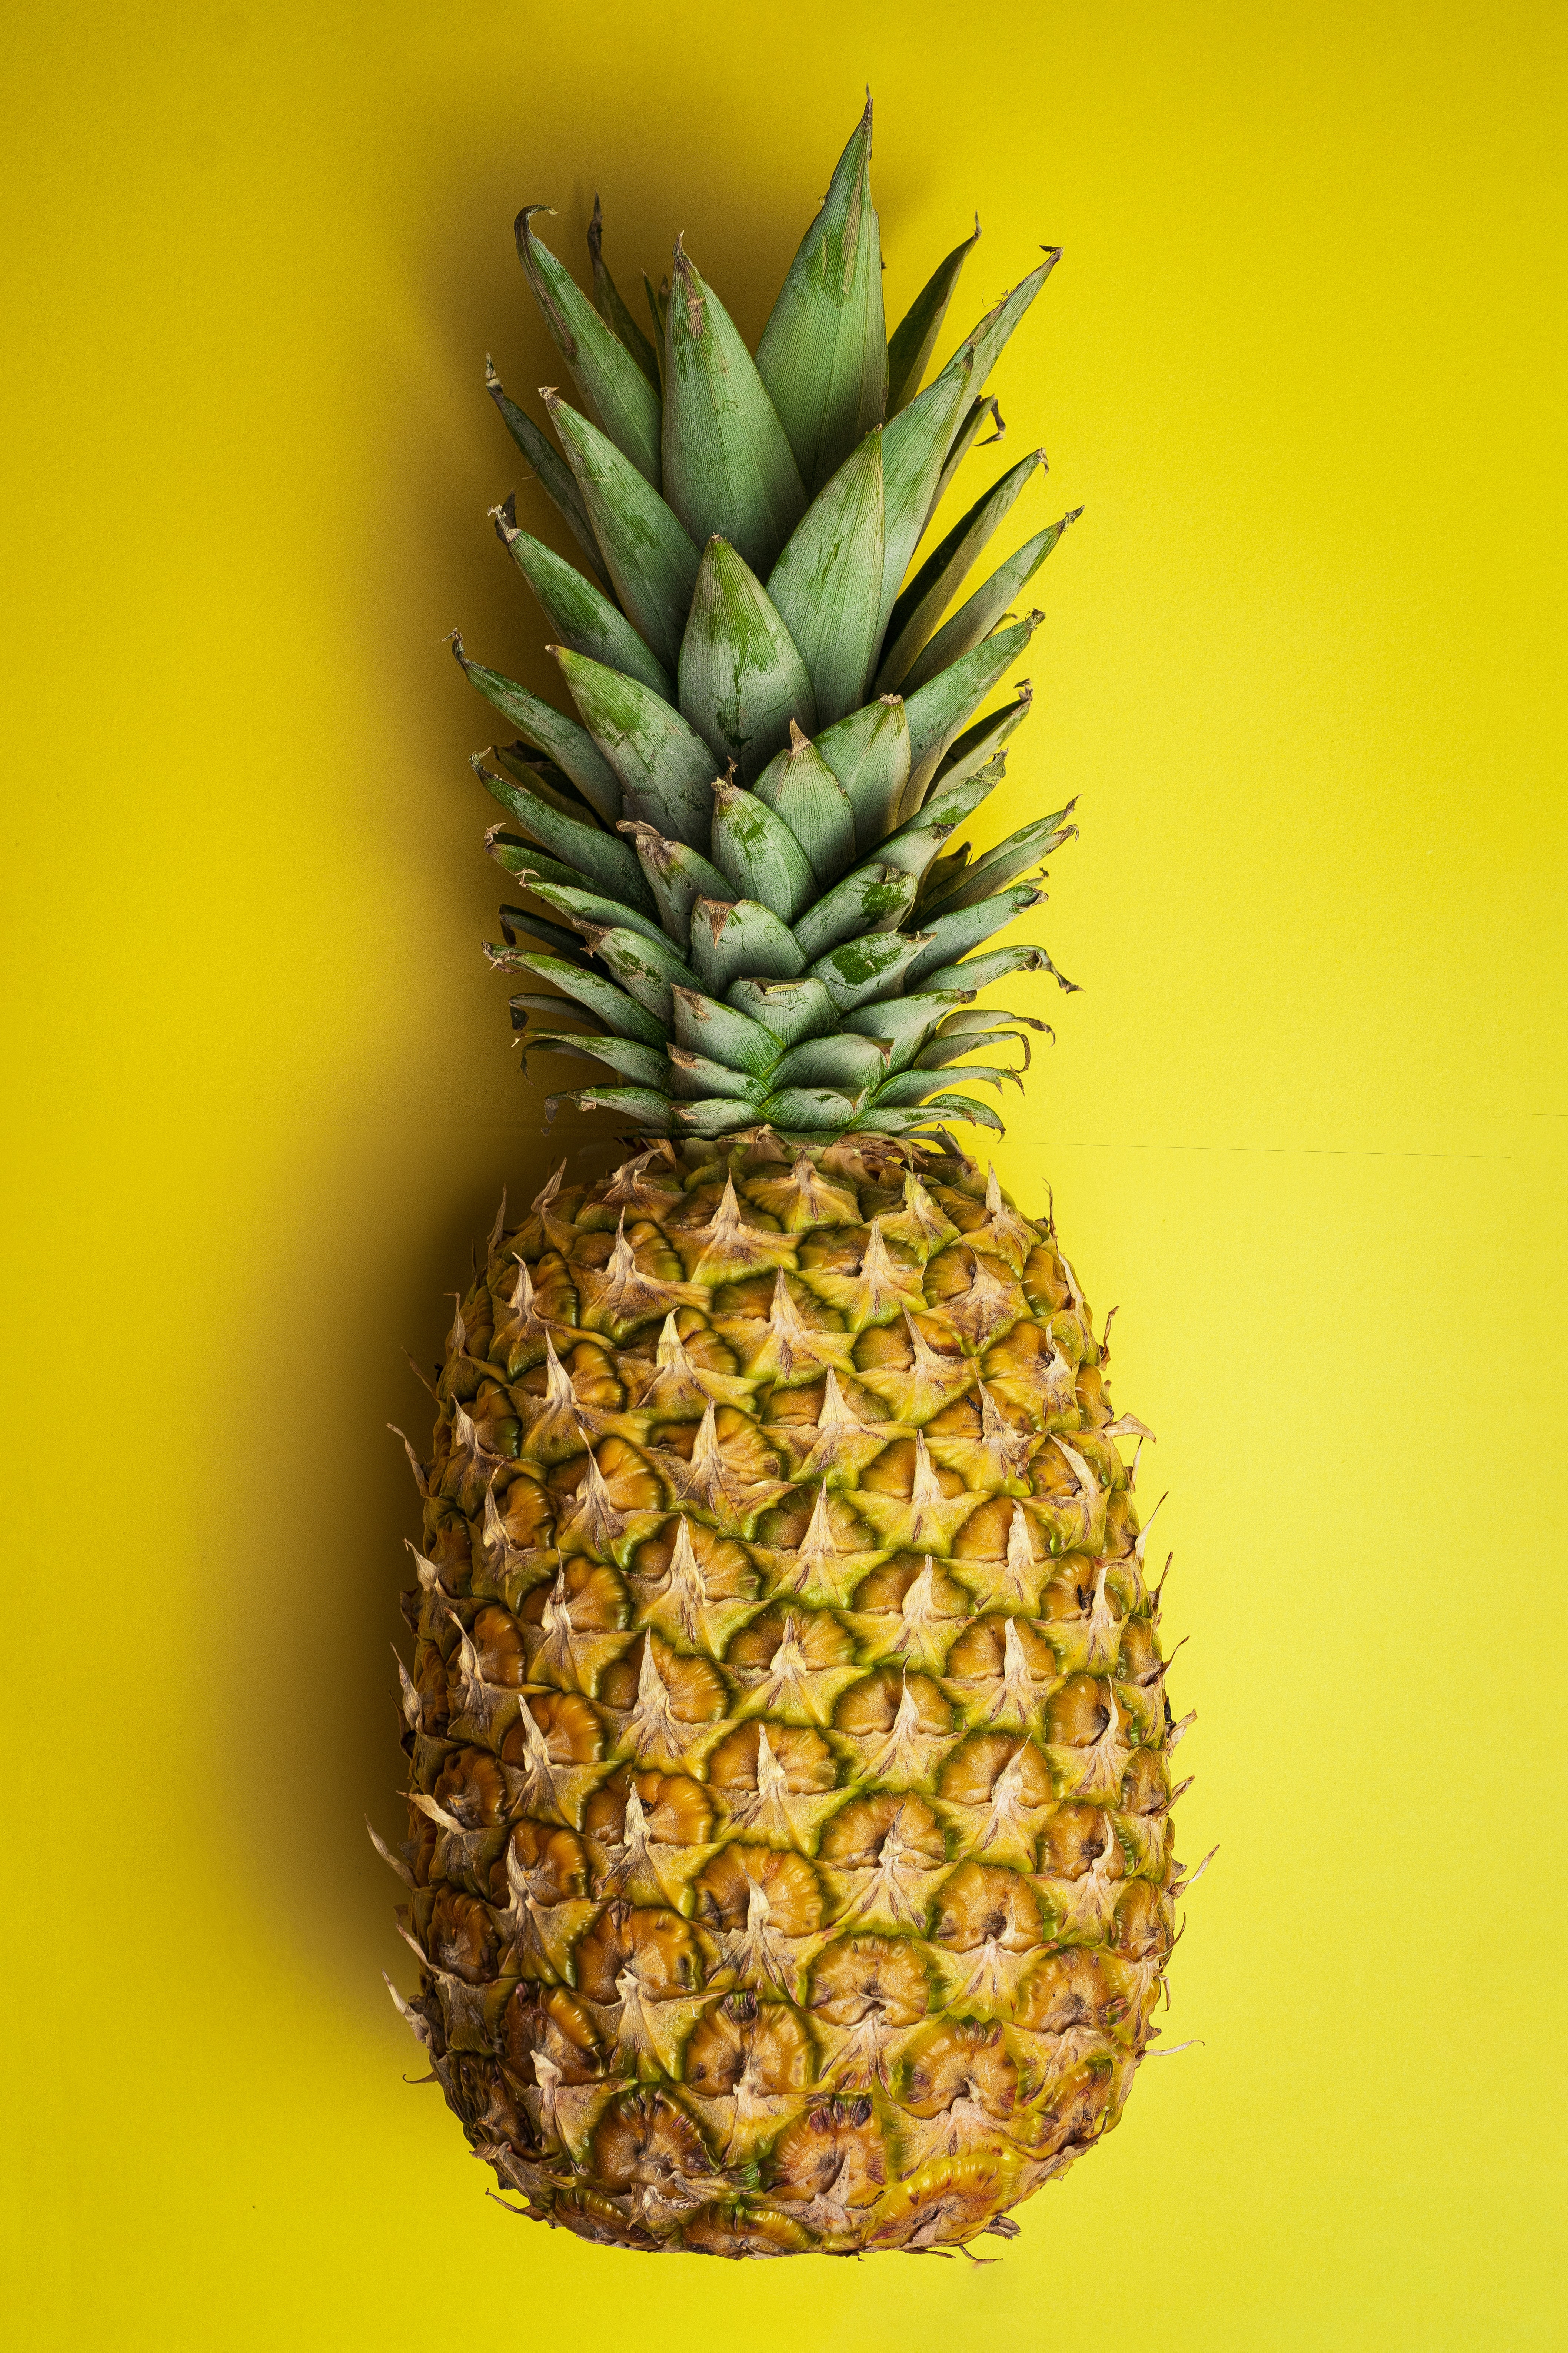
Label: Pineapple